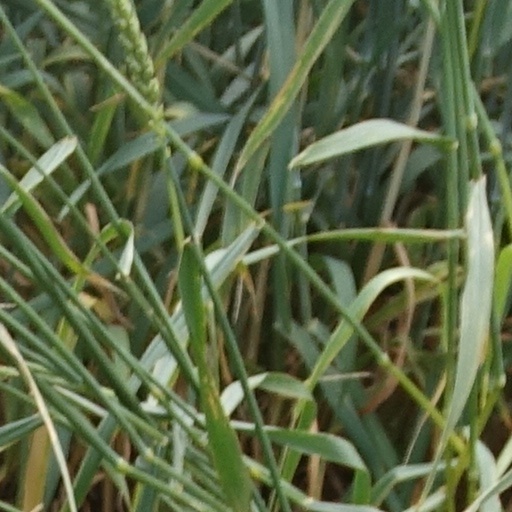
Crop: wheat